Tadipatri

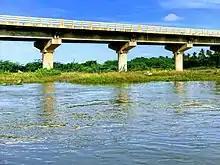
Penna River - Tadipatri

The rocks in Tadipatri area are part of the Lower Cuddapah Supergroup. It consists of dolomite, limestone and shale.